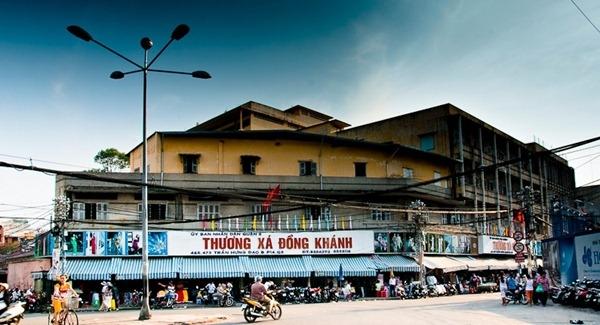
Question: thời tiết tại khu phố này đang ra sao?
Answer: tại khu phố này trời đang nắng